Ina-Kamisato Station

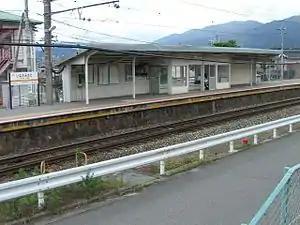
Ina-Kamisato Station June 2008

is a railway station on the Iida Line in Iida, Nagano Prefecture, Japan, operated by Central Japan Railway Company (JR Central).